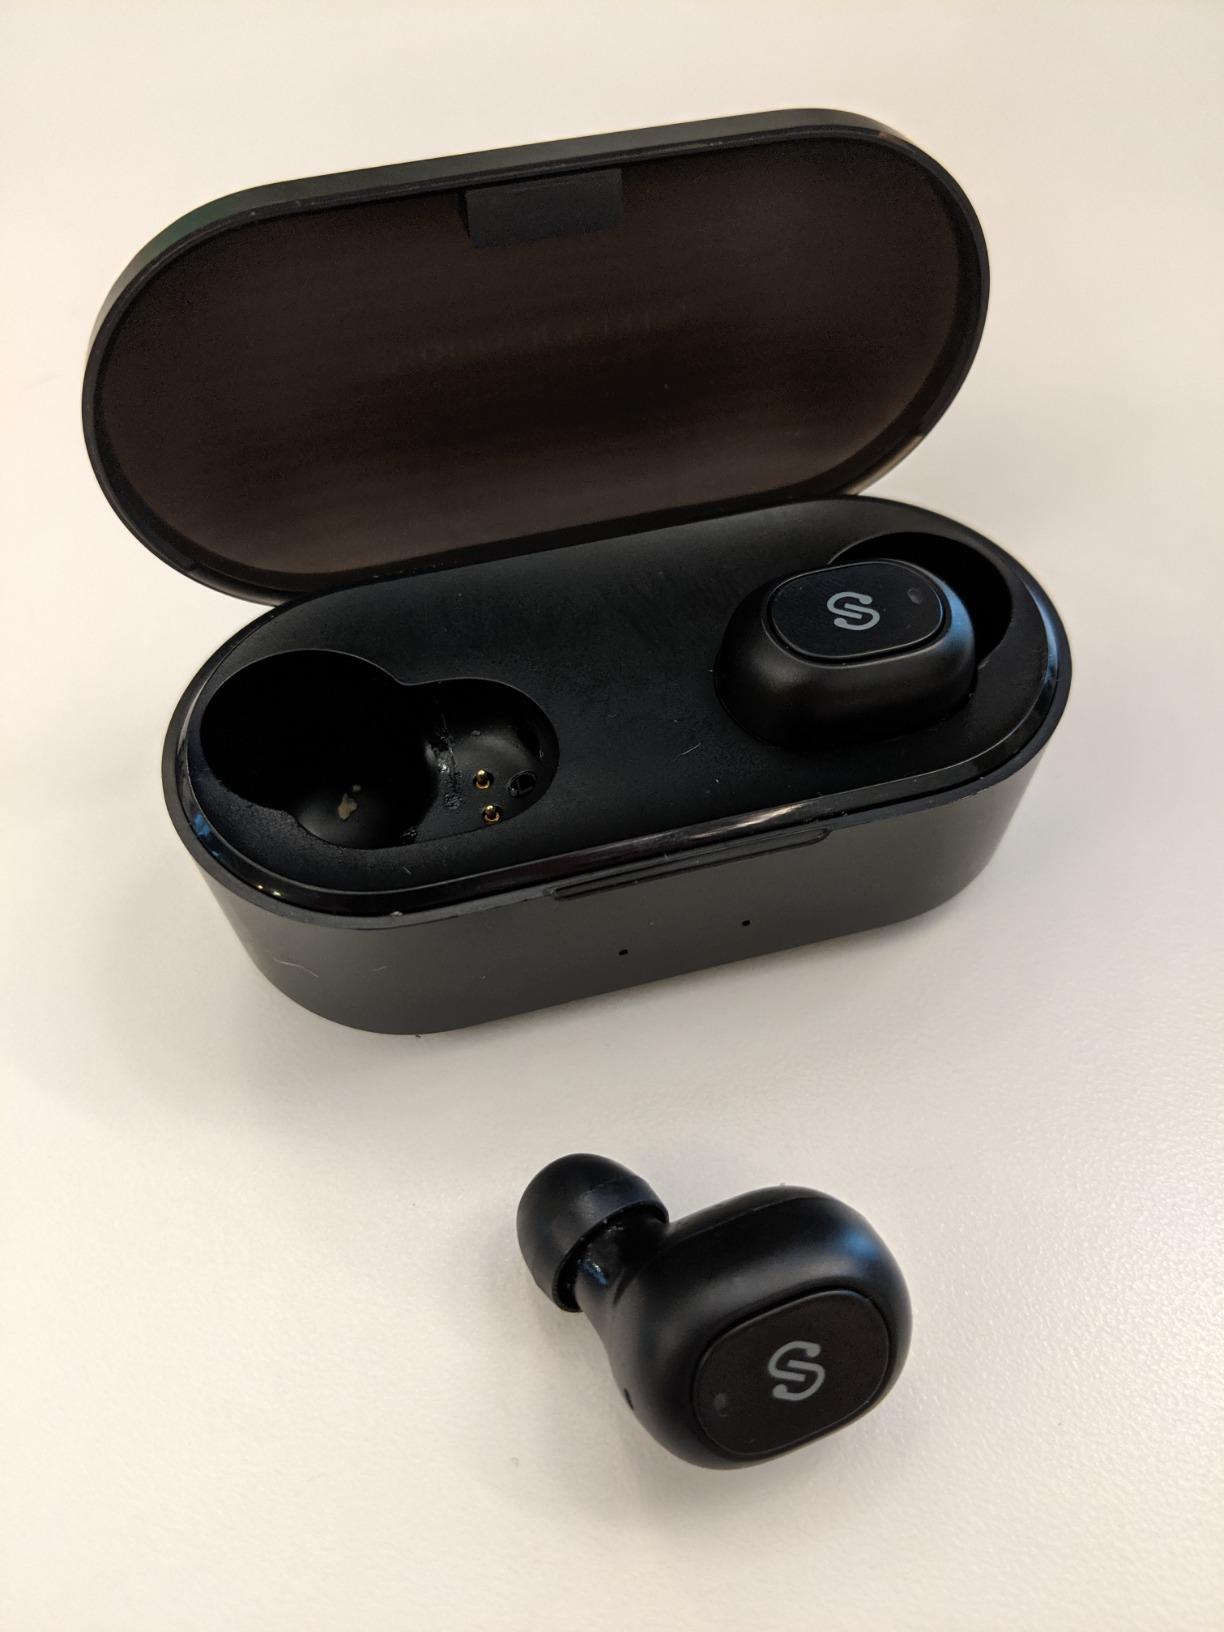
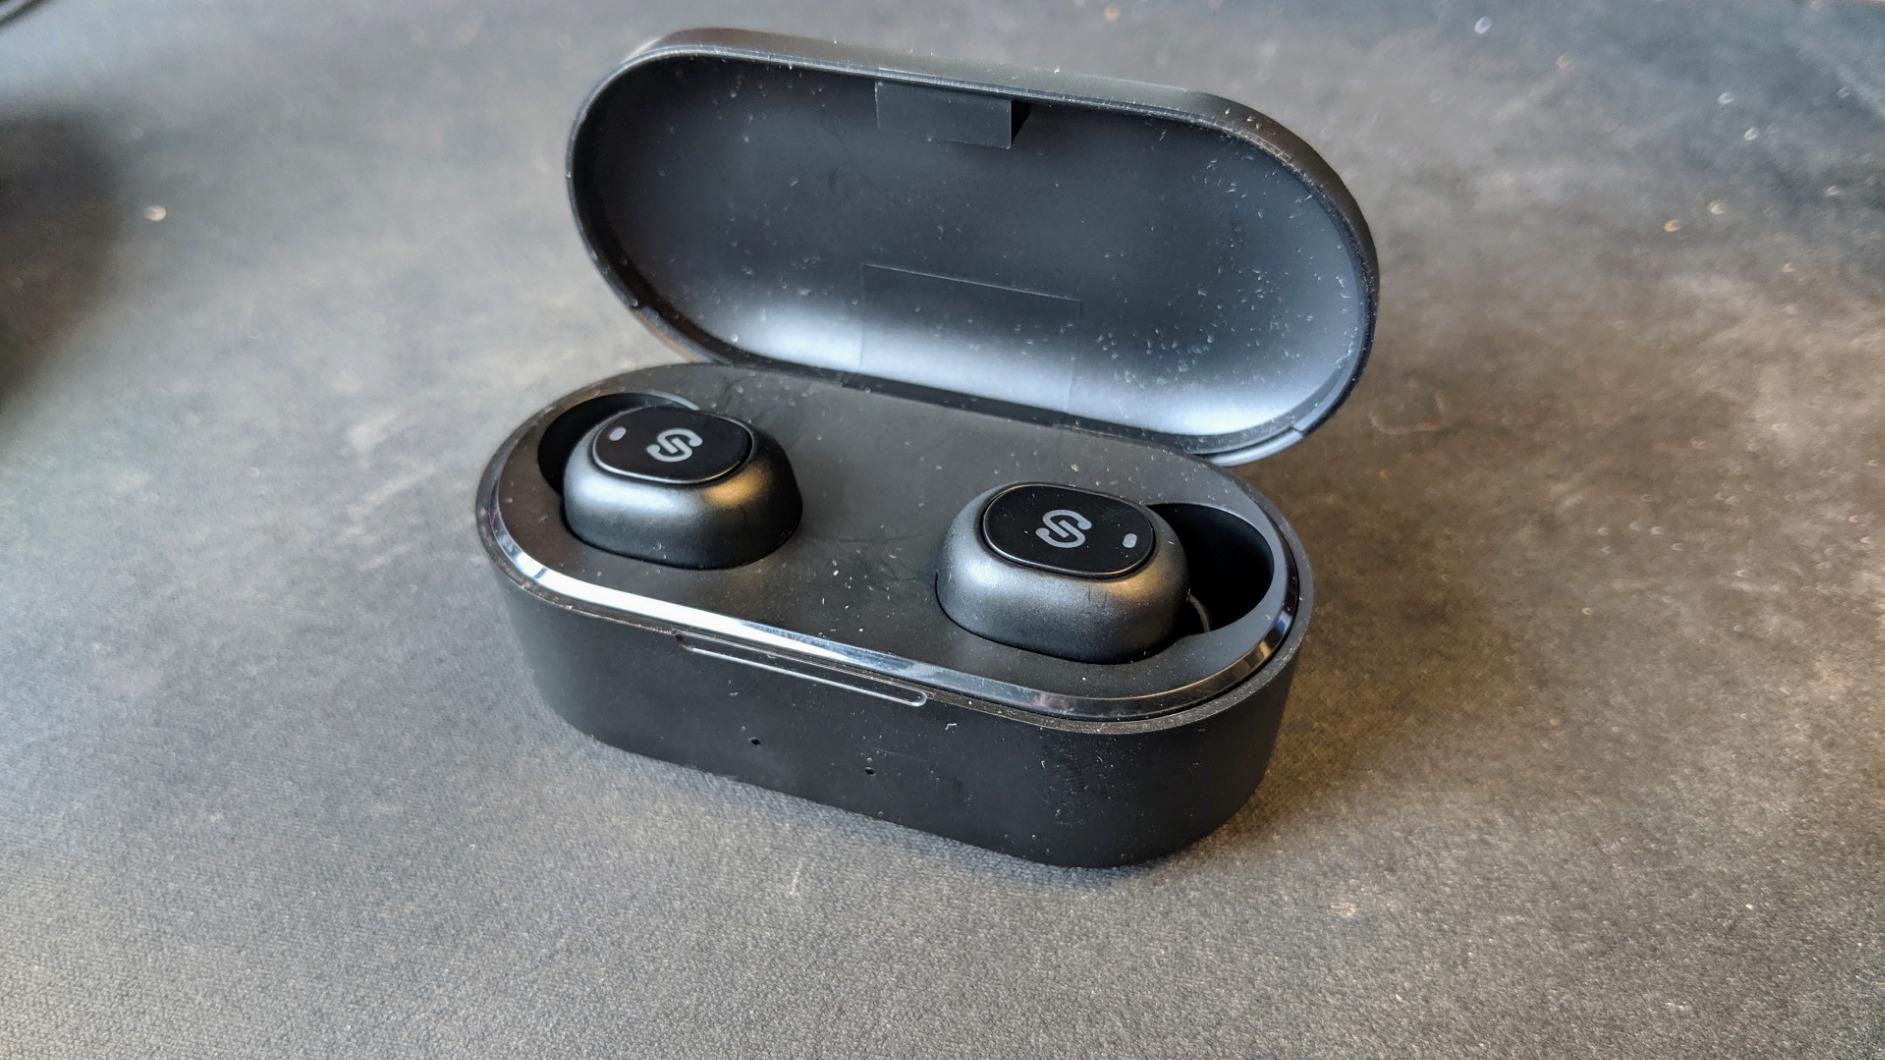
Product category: earbuds
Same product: yes